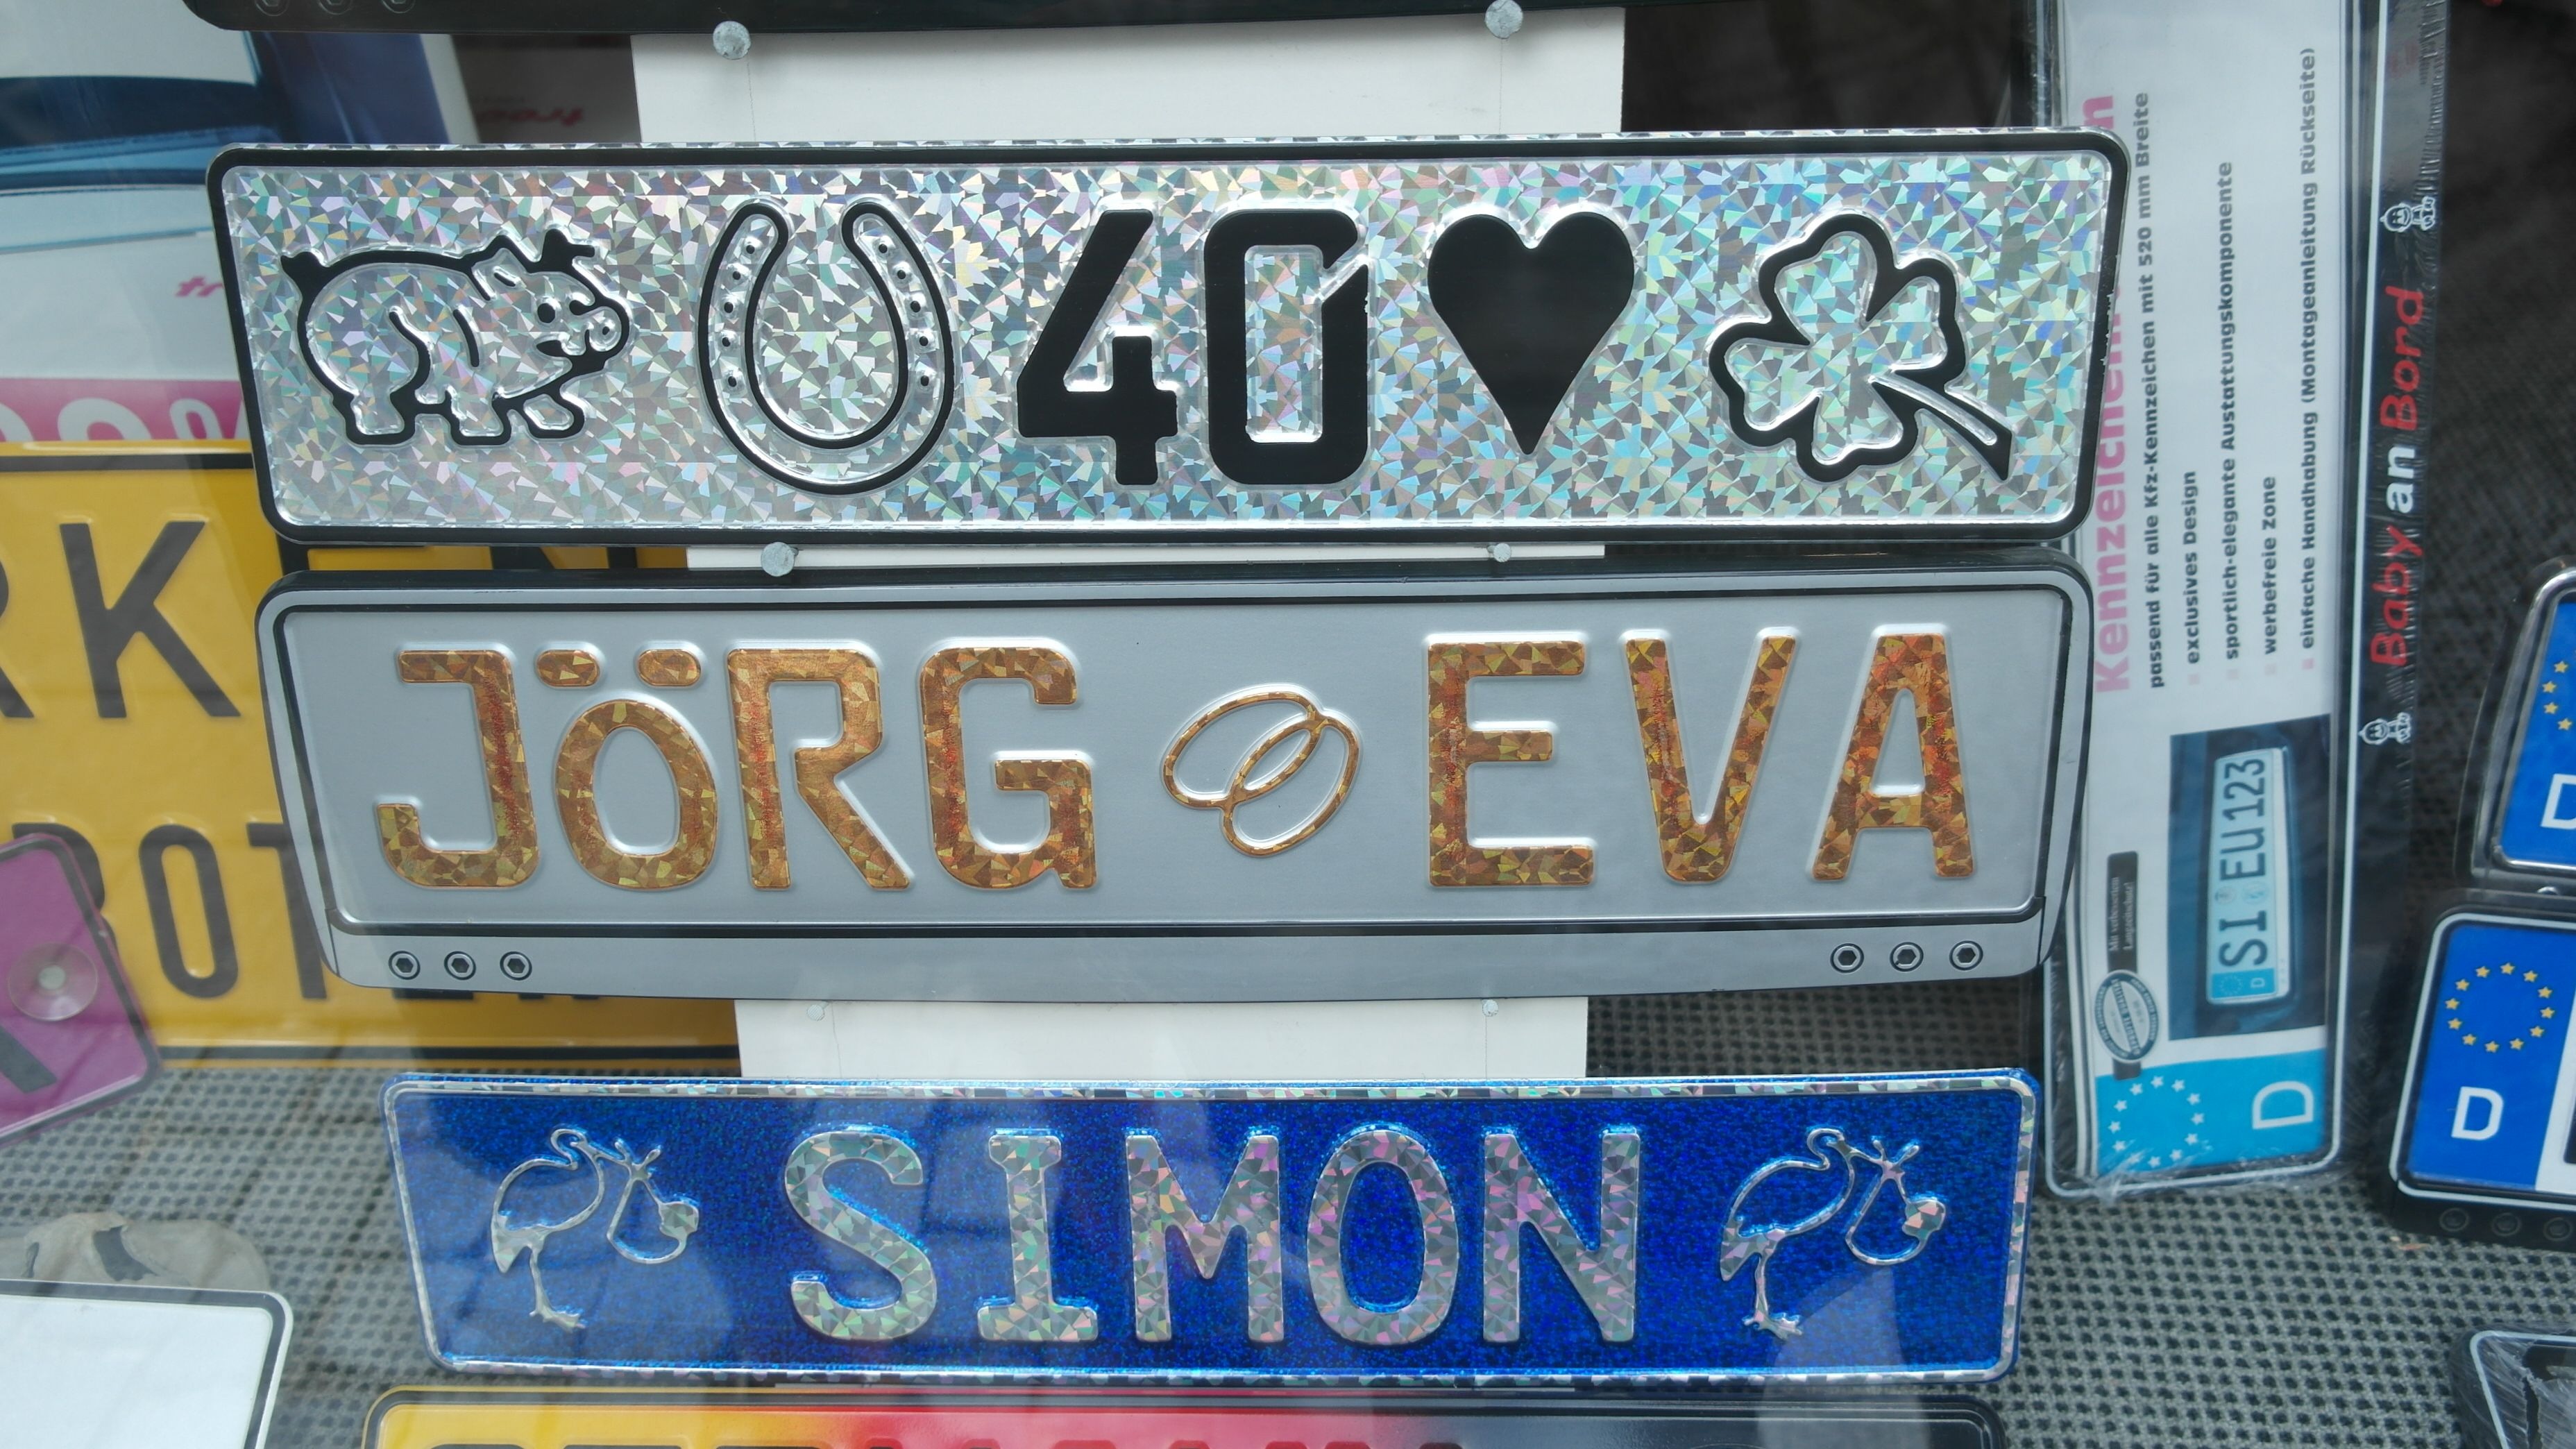
number, sign, auto, street sign, signage, automotive, indicator, automotive exterior, personal computer hardware, vehicle registration plate, autoschilder, drive vehicles